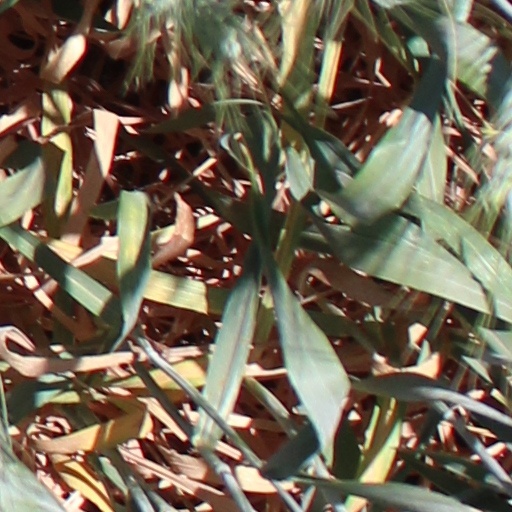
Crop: wheat